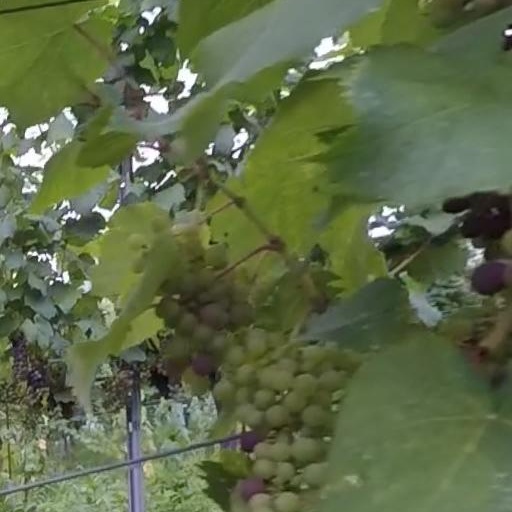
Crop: grape